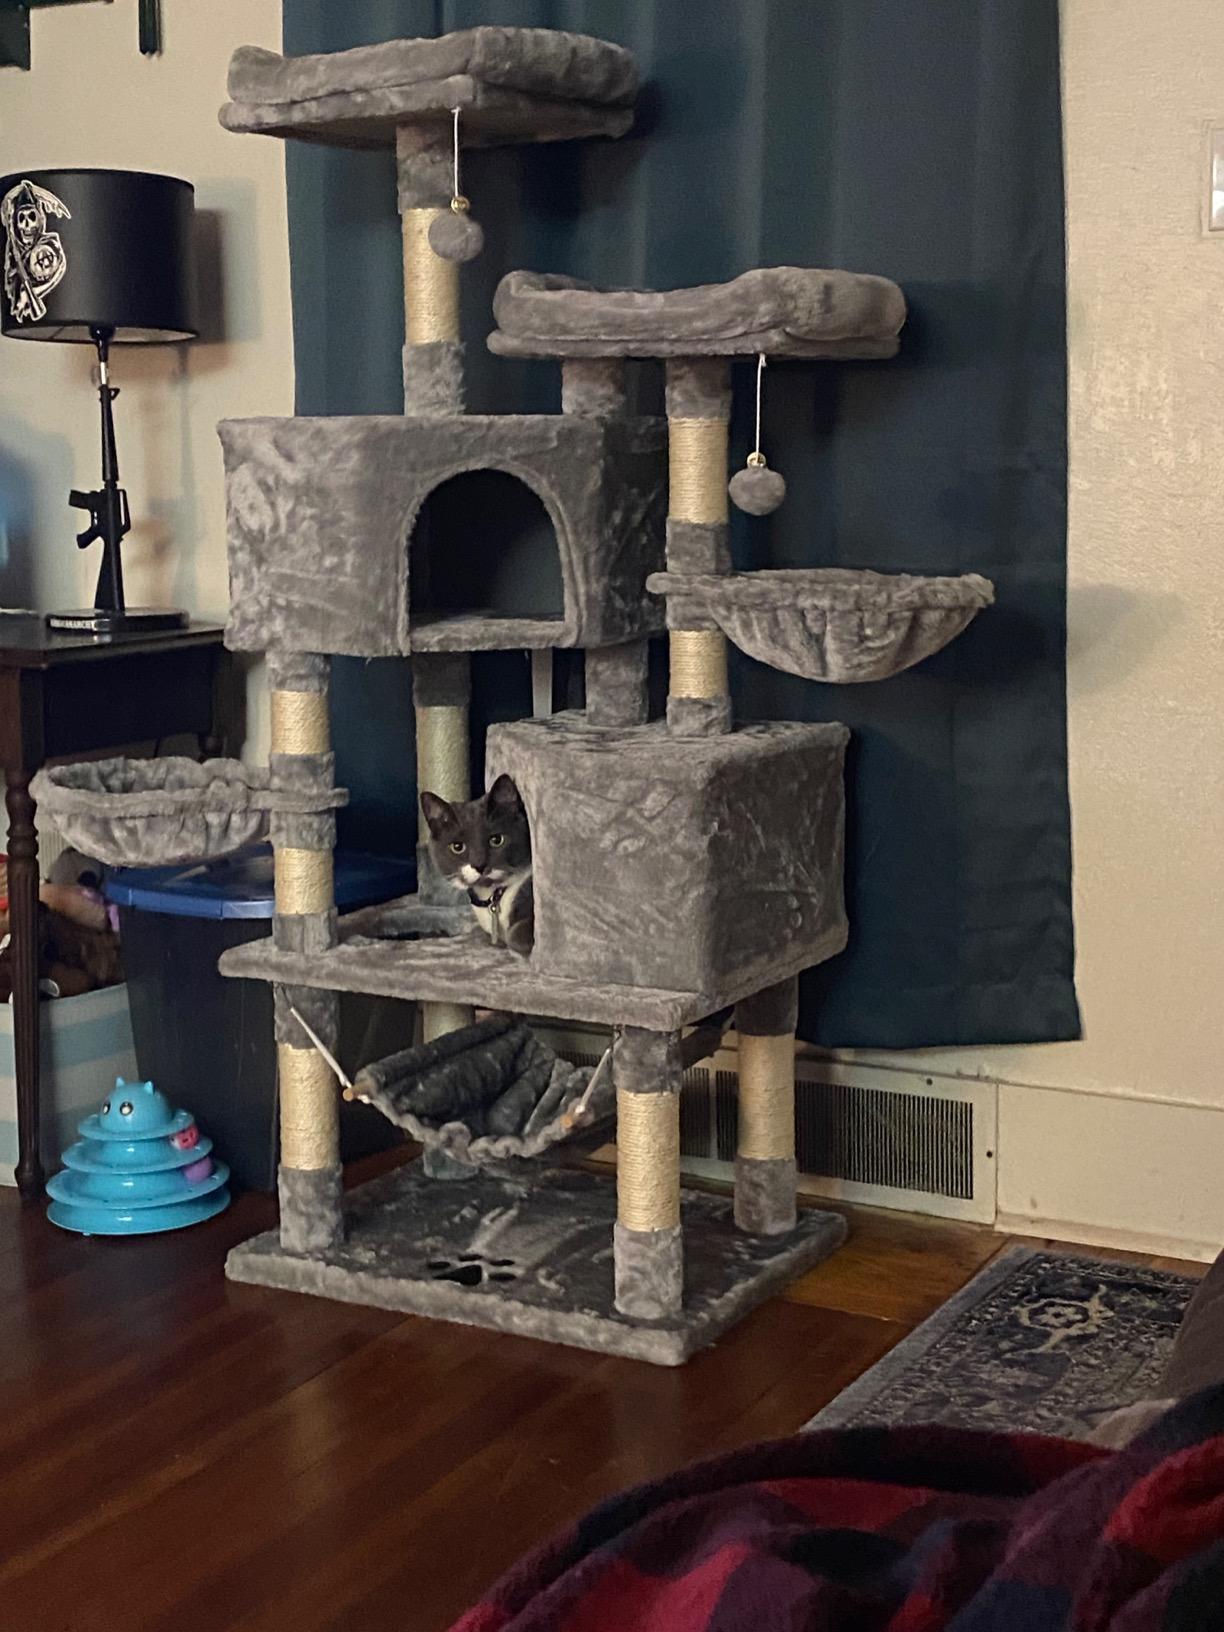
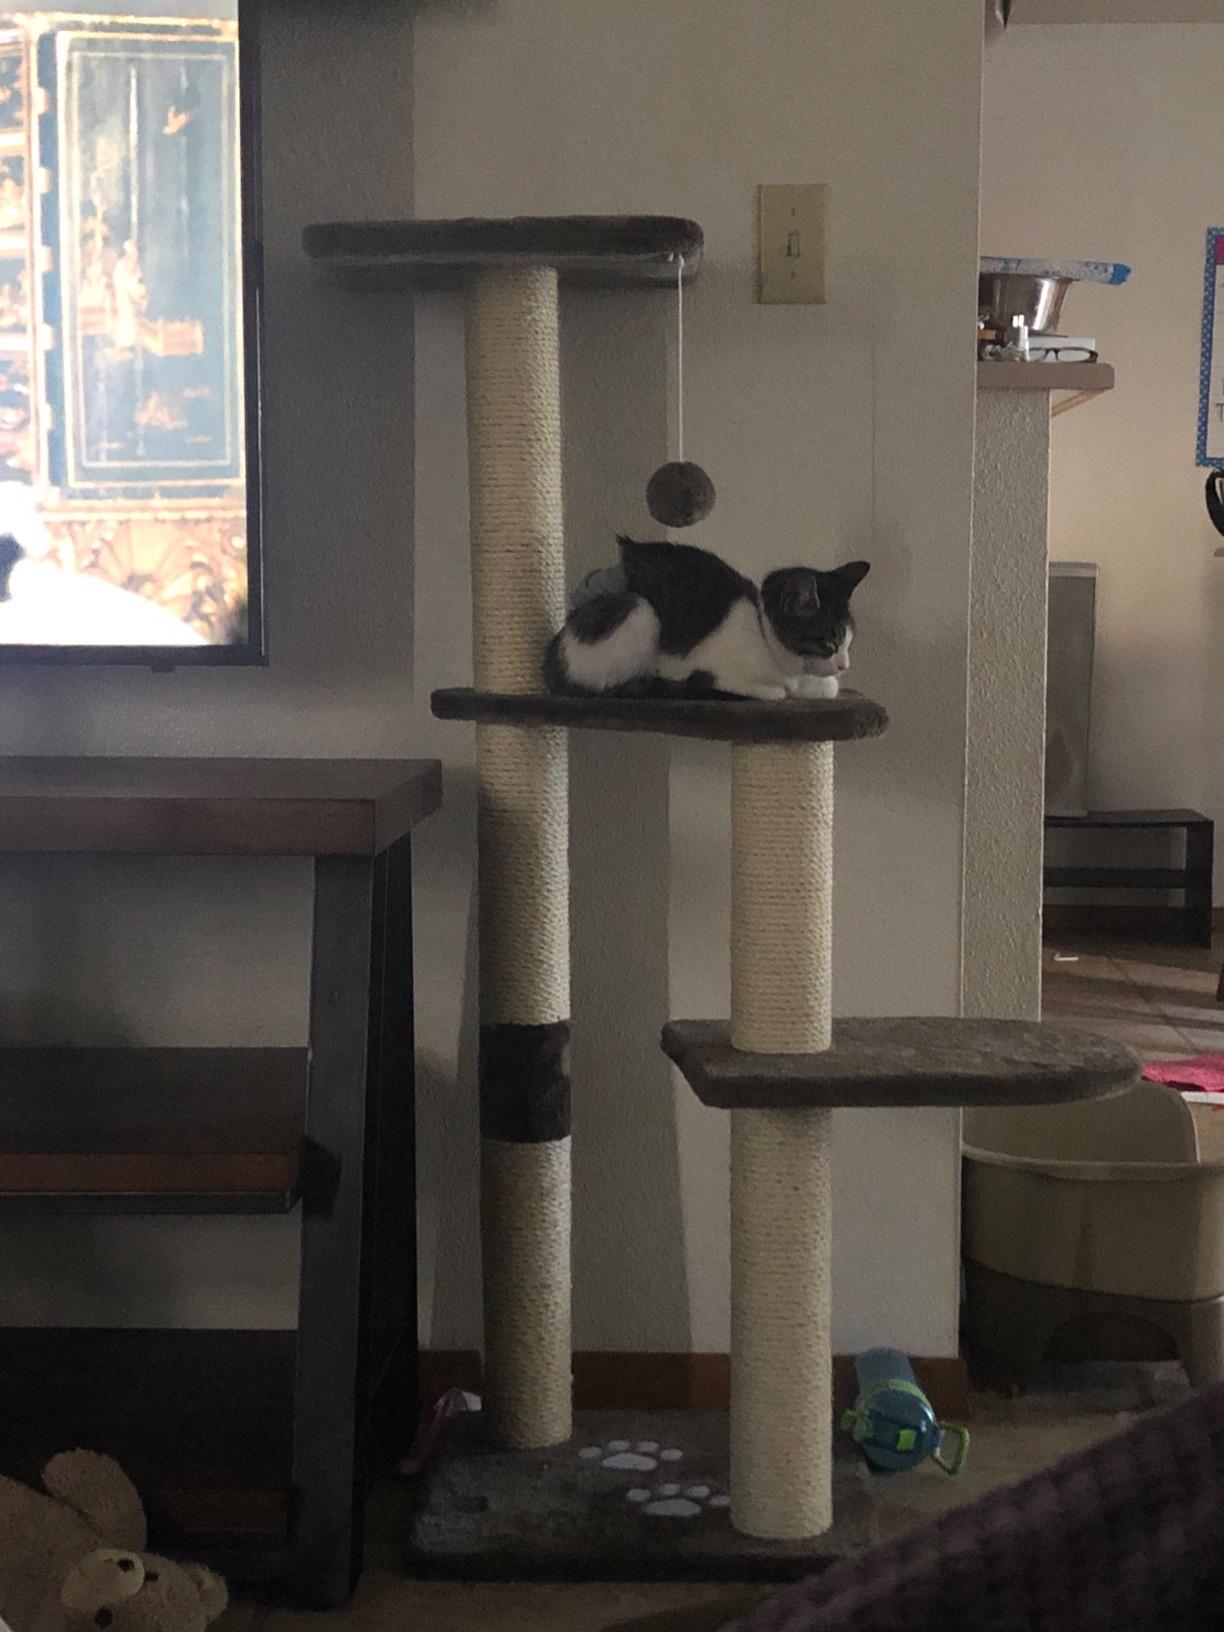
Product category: items_cat tree
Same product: no